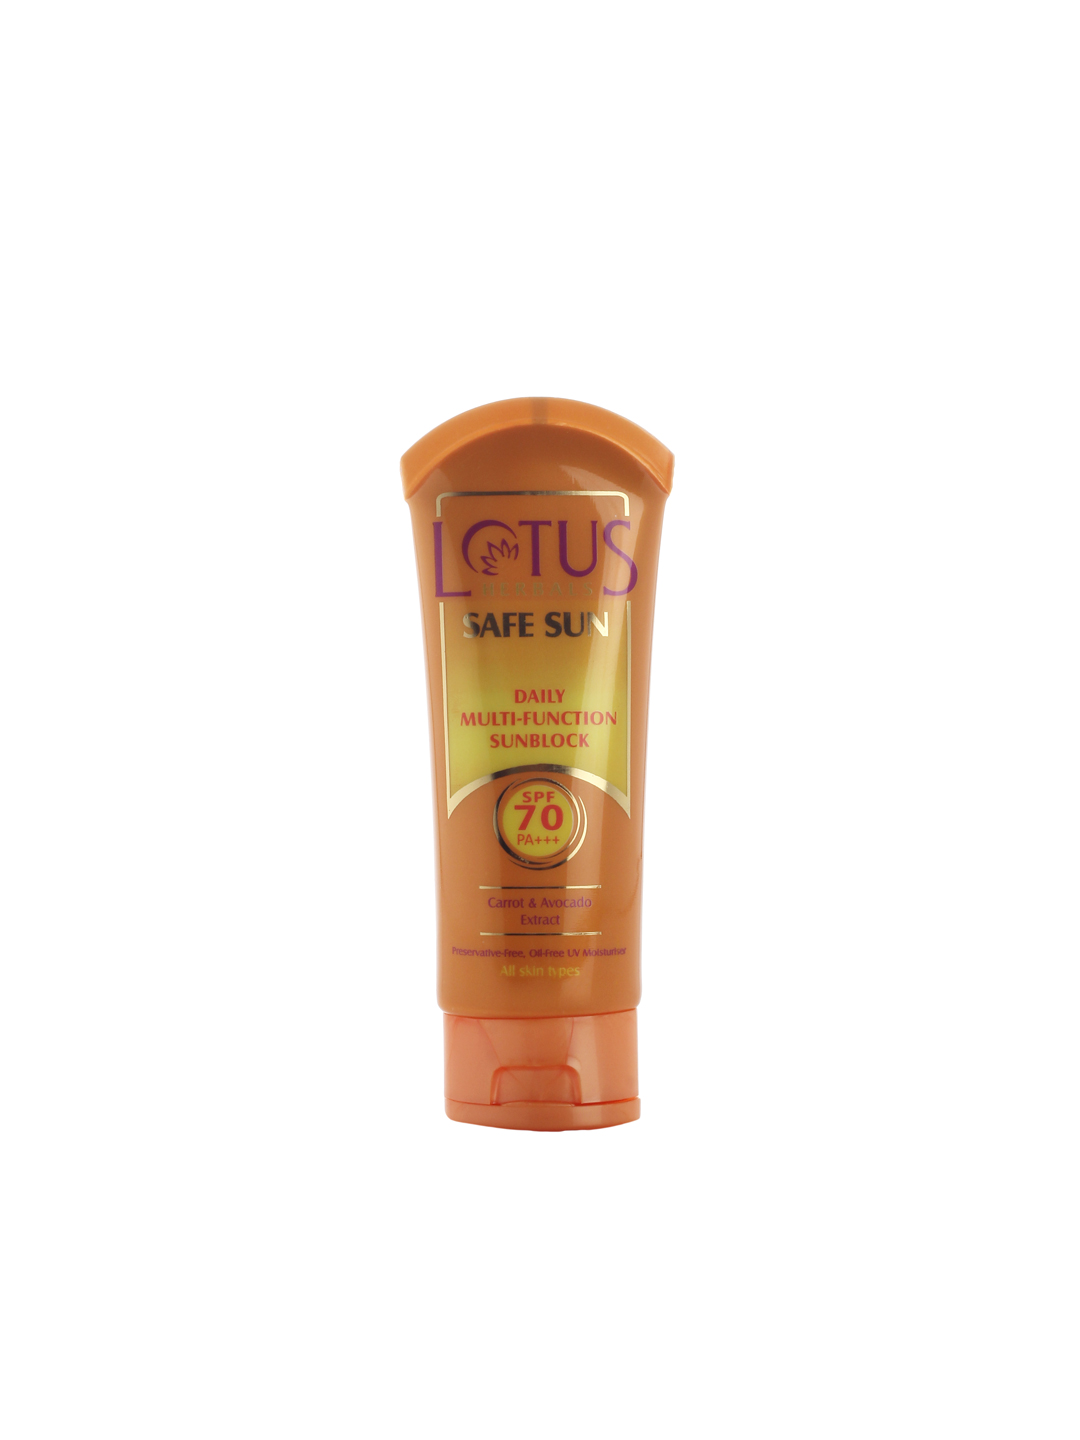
Lotus Herbals Safe Sun Multi-Function Sunblock
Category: Personal Care / Skin Care / Sunscreen
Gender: Women
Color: White
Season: Spring 2017
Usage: NA